Lucas Taylor

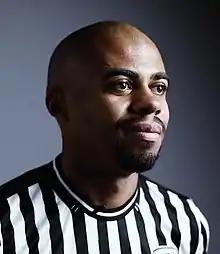
Taylor with PAOK in 2021

Lucas Taylor Maia Reis (born 10 April 1995), known as Lucas Taylor, is a Brazilian professional footballer who plays as a right-back for Ukrainian Premier League club Polissya Zhytomyr.